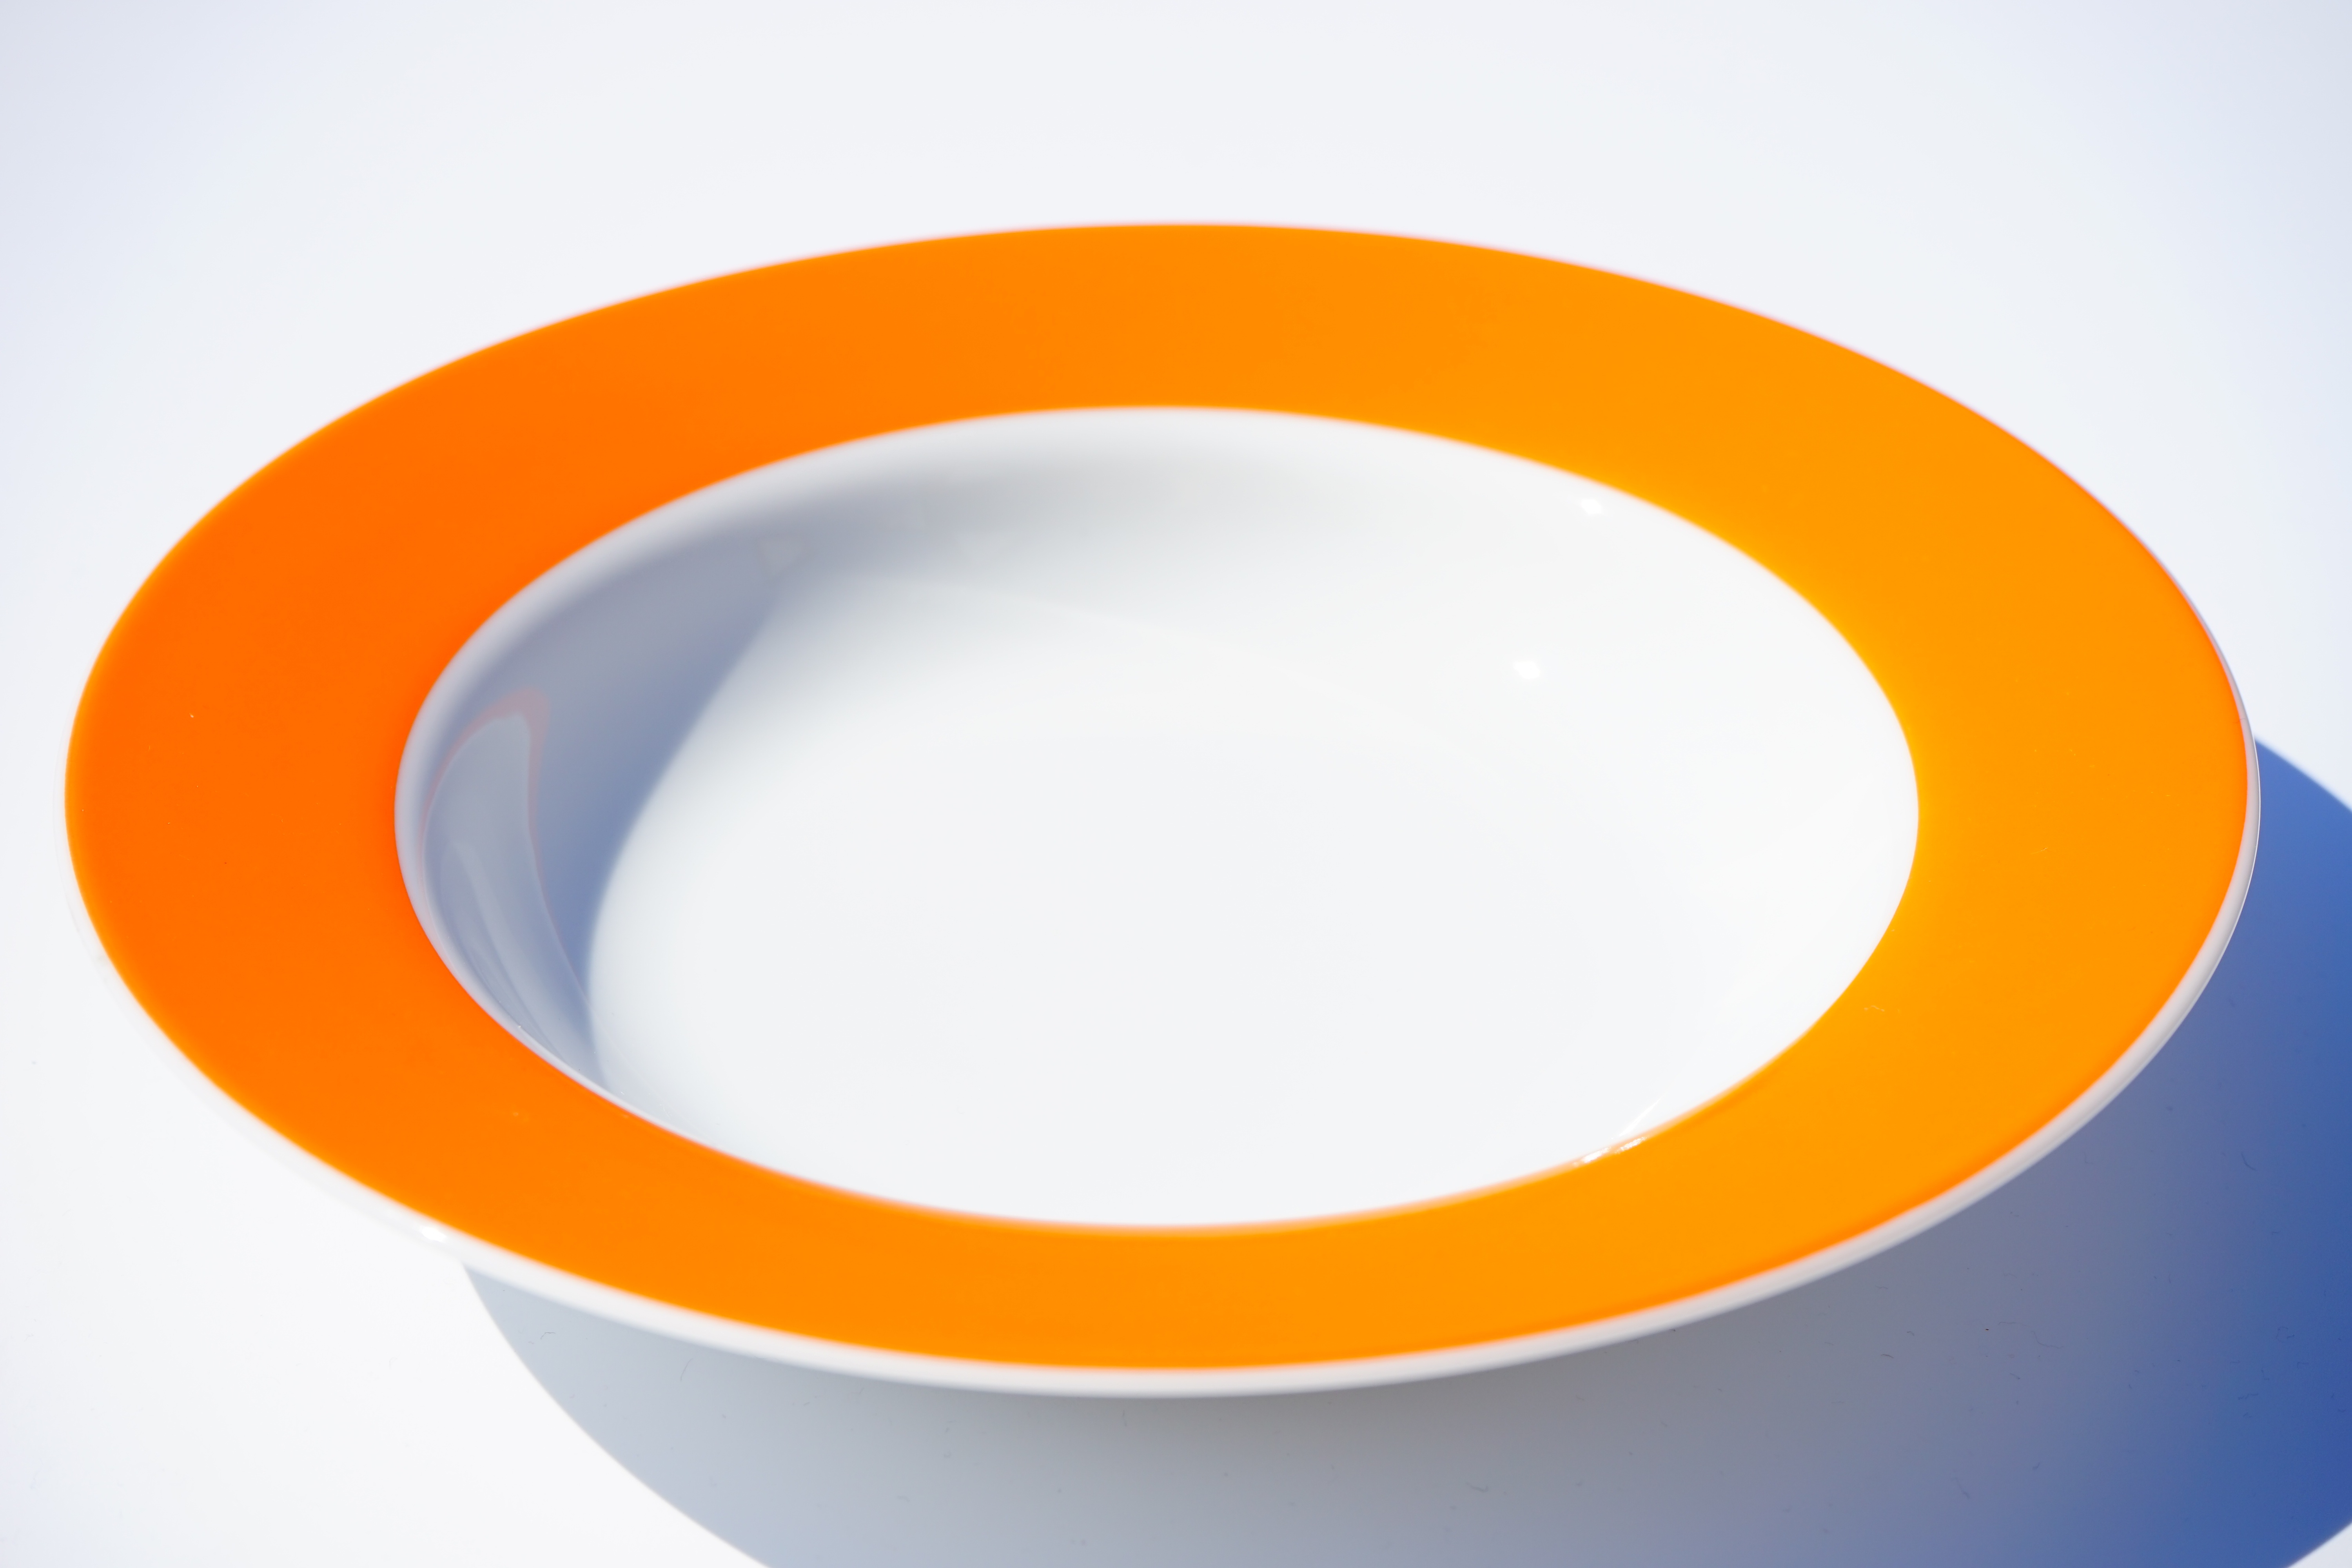
cup, orange, color, plate, colorful, tableware, circle, product, illustration, porcelain, shape, dishware, soup bowls, essteller, toilet seat